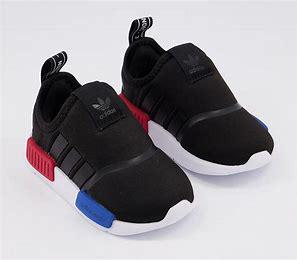
Brand: Adidas
Model: NMD 360